Desert de les Palmes Range

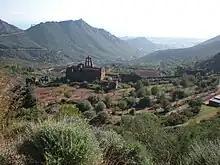
Ancient monastery with empty bell gables in the Desert de les Palmes mountains.

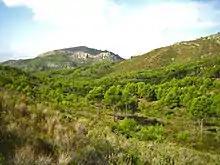
Desert de les Palmes vegetation

Desert de les Palmes, also known as Serra del Desert de les Palmes is an 18.8 km long mountain range in the Plana Alta comarca, Valencian Community, Spain. Its highest point is Bartolo (729 m).